Superior Craton

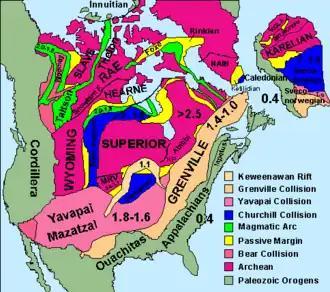
The western to the northeastern part of the craton is bounded by the Trans-Hudson orogens. The eastern and the southeastern side is neighbouring the Grenville orogens. The southern side is generally meeting the Keweenawan rift, while the southernmost tip of the craton in Minnesota is reaching the Central Plain orogen.

The Superior Craton covers central Canada; it occupies the northern and central part of Quebec, extending across the central and the southern part of Ontario, and also covers southeast Manitoba, with its tip reaching the boundary between the U.S. states of South Dakota and Minnesota.